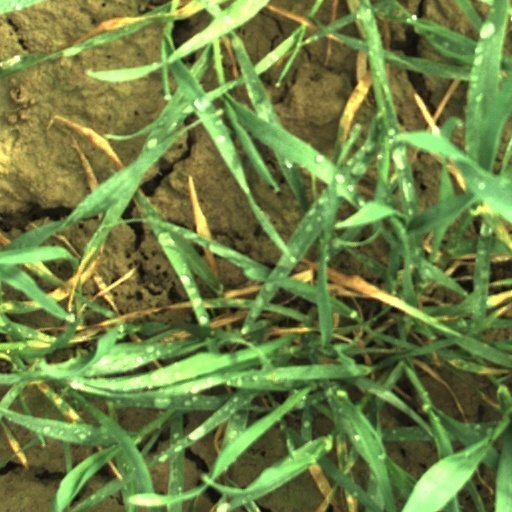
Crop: wheat